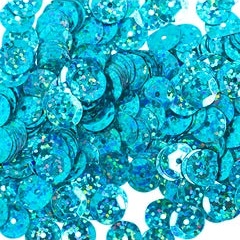
Sequins Round 8mm Aprx 850pcs Hologram Peacock
Brand: King Stationary Inc.
Category: Arts & Entertainment > Hobbies & Creative Arts > Arts & Crafts > Art & Crafting Materials > Embellishments & Trims > Sequins & Glitter > Sequins